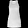
Label: T - shirt / top